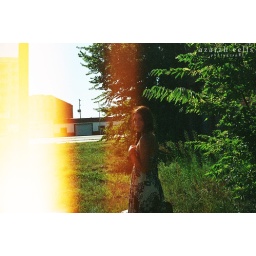
and we'll follow animal tracks to a tree in the woods, and a hole in the leaves